Jack and Jill

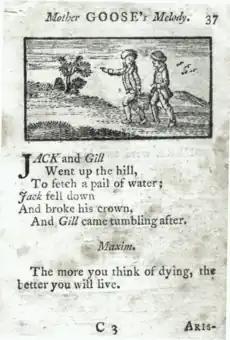
From "Mother Goose's Melody" (1791 edition)

"Jack and Jill" (sometimes "Jack and Gill", particularly in earlier versions) is a traditional English nursery rhyme. The Roud Folk Song Index classifies the commonest tune and its variations as number 10266, although it has been set to several others. The original rhyme dates back to the 18th century and different numbers of verses were later added, each with variations in the wording. Throughout the 19th century new versions of the story were written featuring different incidents. A number of theories continue to be advanced to explain the rhyme's historical origin.